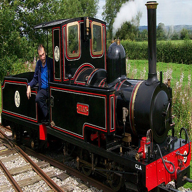
Vehicle type: Trains